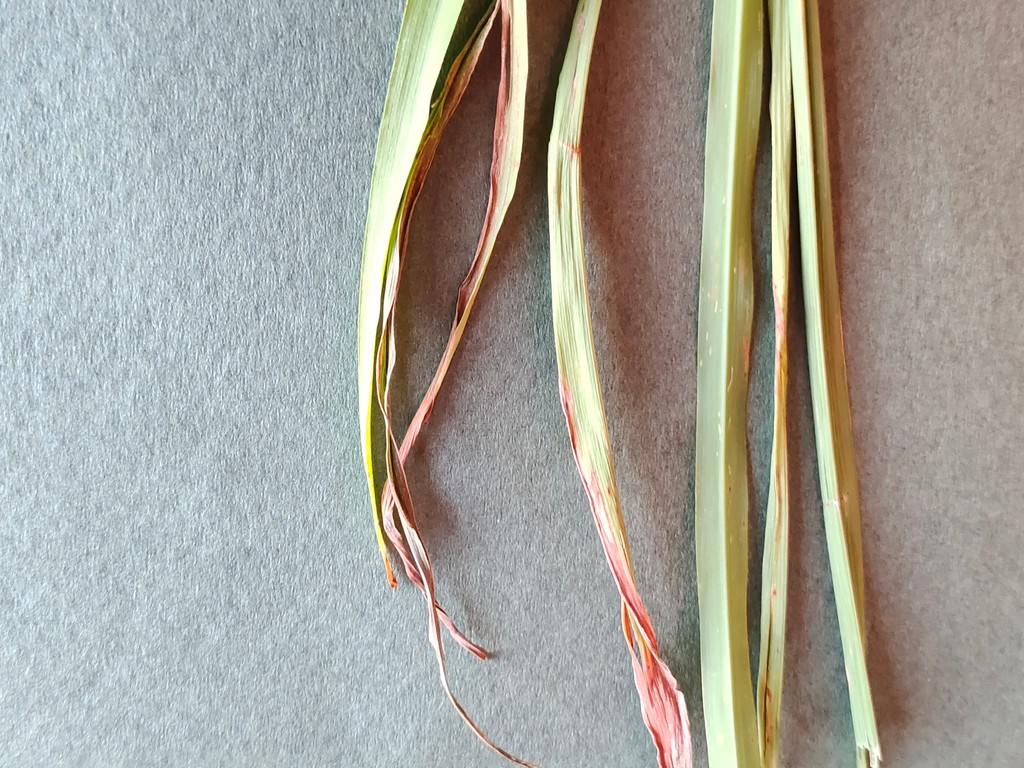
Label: Unhealthy